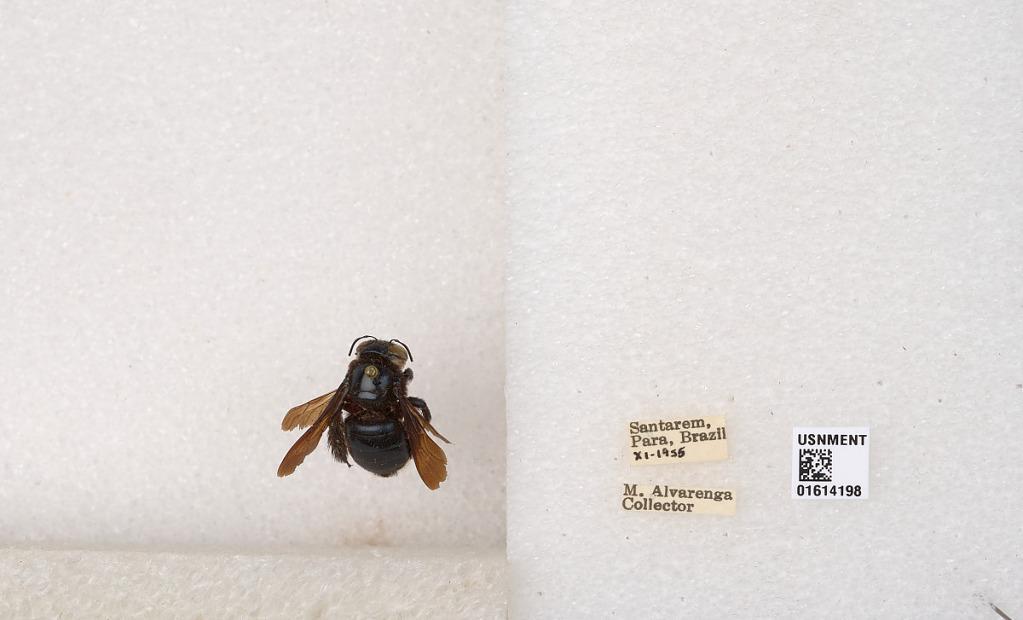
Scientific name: Xylocopa (Schonnherria) muscaria (Fabricius)
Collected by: M. Alvarenga
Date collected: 1955-11-1
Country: Brazil
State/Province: Para
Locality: Santarem